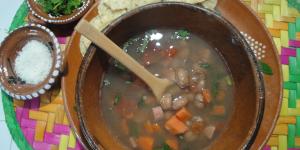
frijoles rancheros mexicanos